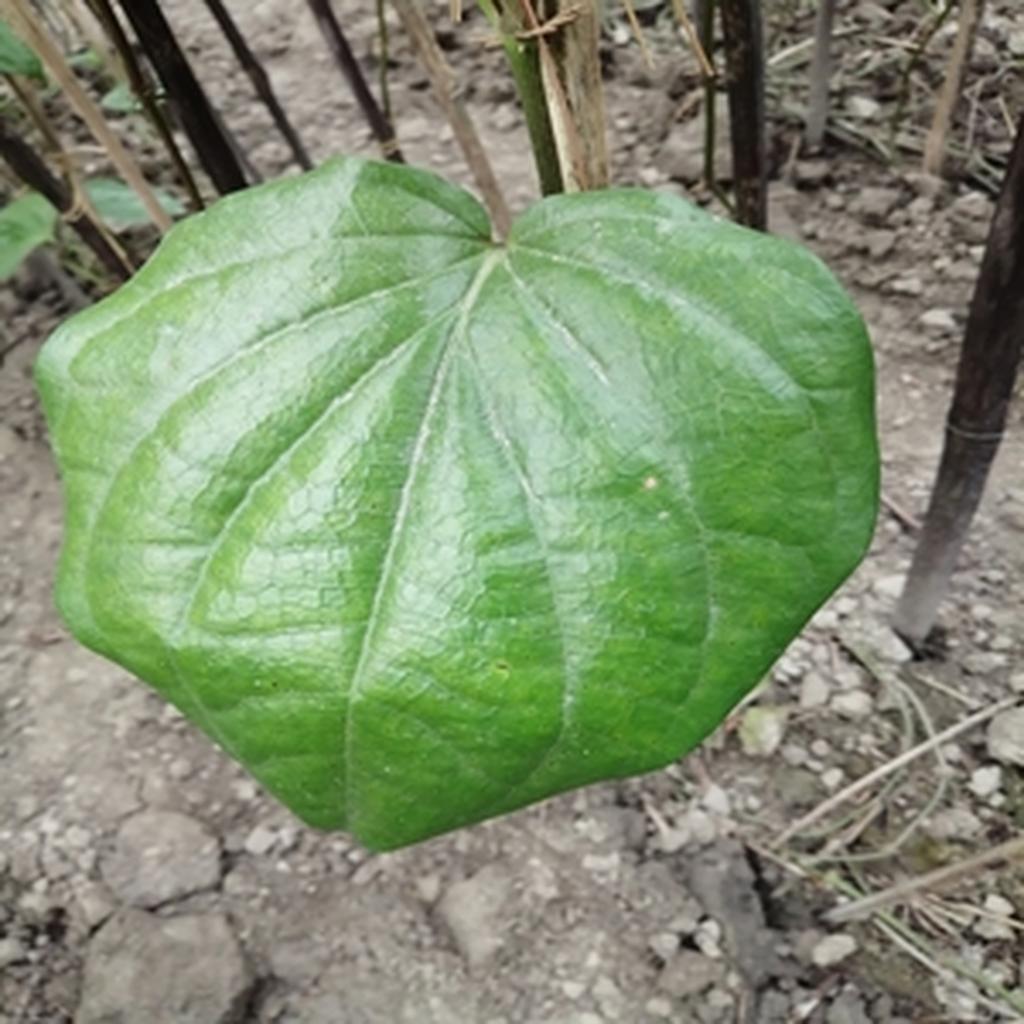
Label: Healthy_Leaf